Italy–Thailand relations

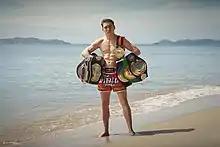

As part of the League of Nations, Siam imposed economic sanctions on Italy in 1935 in response to its invasion of Ethiopia. The move to impose sanctions was supported by the Minister of Interior Luang Pradist, and Minister of Foreign Affairs Srisena Sompatsiri. It was however opposed by Plaek Phibunsongkhram (Phibun), future Prime Minister of Siam and then Minister of Defence. At a General Assembly on 19 October 1935, Siam voted in favour of imposing sanctions. The sanctions were then imposed by four royal decrees, the first being issued on 28 October, and the next three on 17 November. Mostly economical, the sanctions had little impact on the Siamese economy due to the size of Italian-Siamese trade. For the Thai year 2477 (1934-35), imports from Italy were valued ฿250,000, while exports were valued ฿342,000.